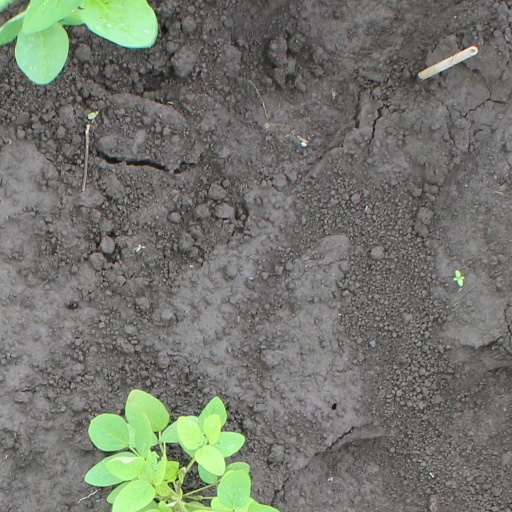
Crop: soybean